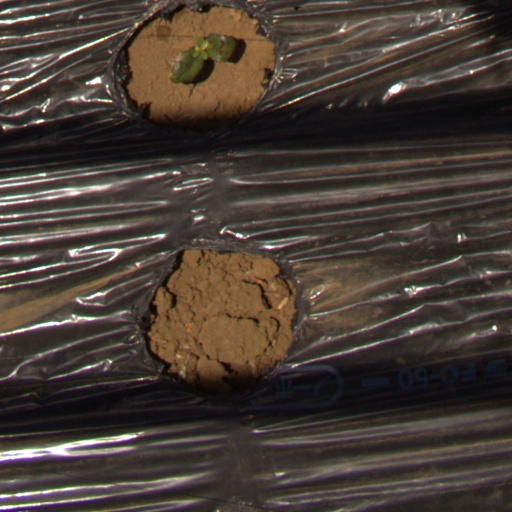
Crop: Jerusalem artichoke